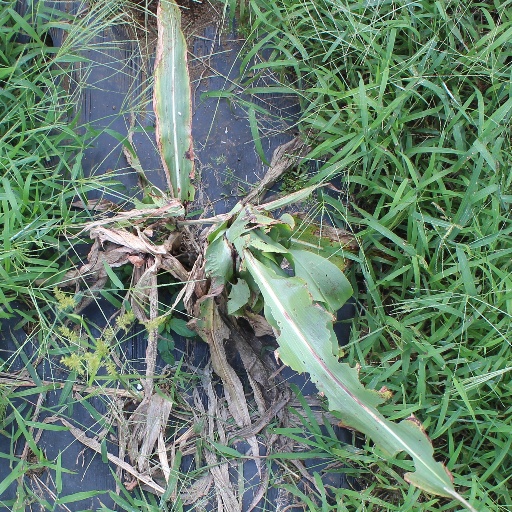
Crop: sorghum